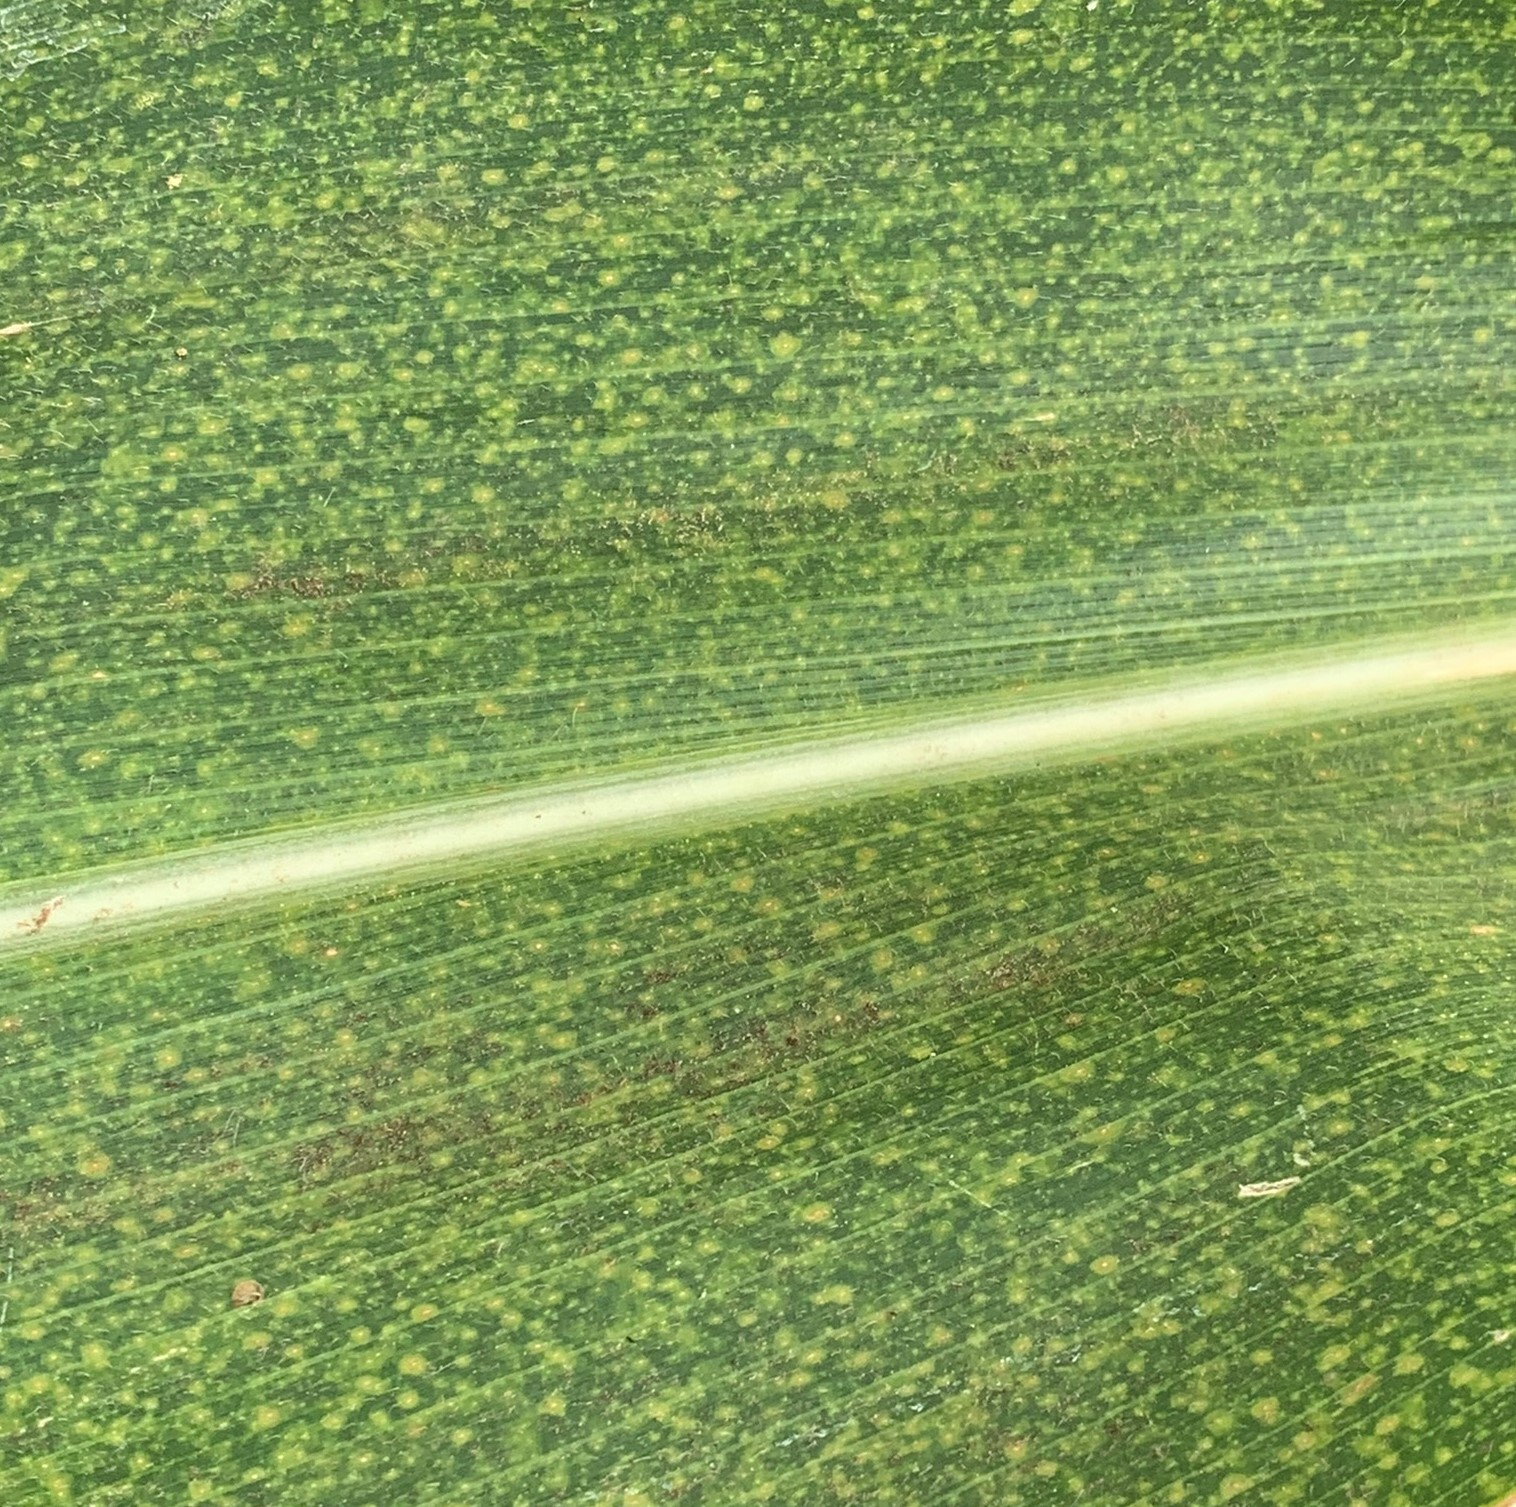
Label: MLN